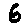
Label: 6